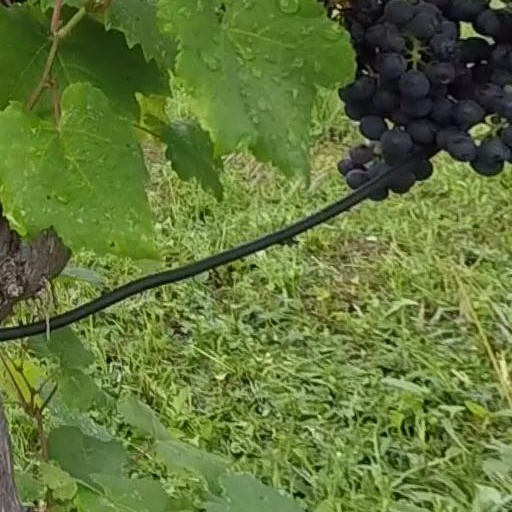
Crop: grape